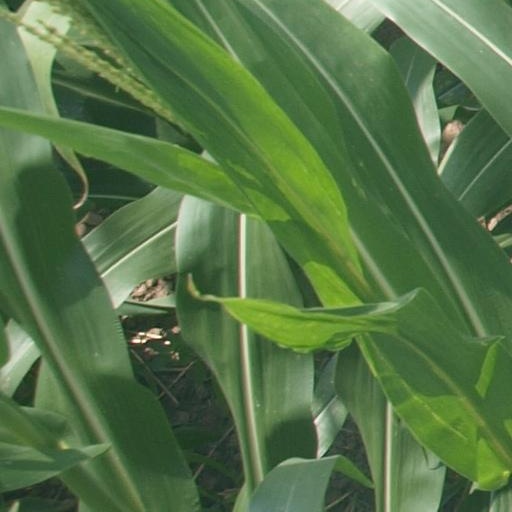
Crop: maize; corn